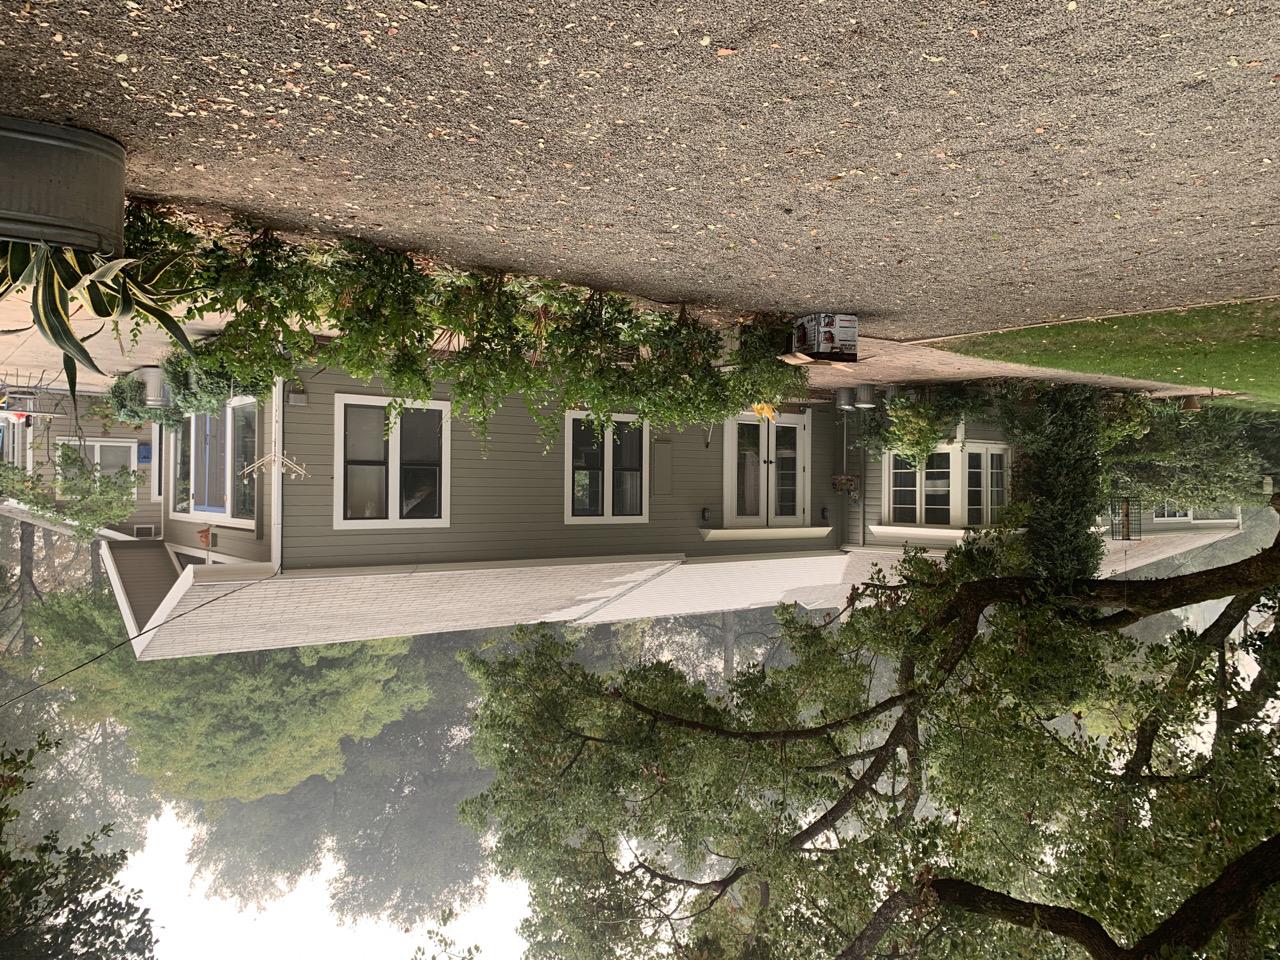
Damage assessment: no_damage